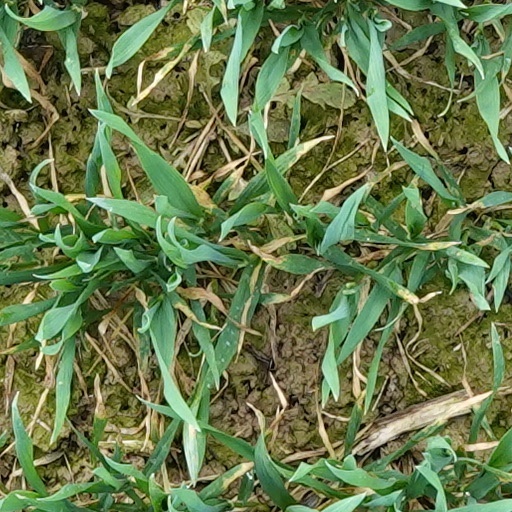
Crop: wheat